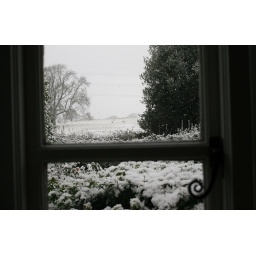
View from our kitchen window over the sink. Yesterday morning.The sheep are feeding in the field.